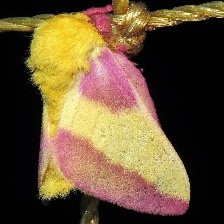
Species: ROSY MAPLE MOTH